Tank (film)

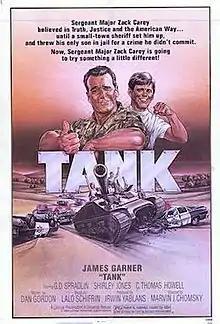
Film Poster

Tank is a 1984 American action comedy film directed by Marvin J. Chomsky and starring James Garner, Shirley Jones, Jenilee Harrison and C. Thomas Howell. The film was written by Dan Gordon. It was produced by Lorimar Productions and was commercially released in the United States by Universal Pictures on March 16, 1984.